Aldwych tube station

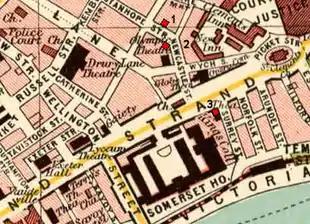
Eastern end of Strand in 1900, before construction of Kingsway and Aldwych. Planned locations of the station are shown in red:

The Great Northern and Strand Railway (GN&SR) first proposed a station in the parish of St Clement Danes in a private bill presented to Parliament in November 1898. The station was to be the southern terminus of an underground railway line planned to run from Wood Green station (now Alexandra Palace) via Finsbury Park and King's Cross and was originally to be located at the corner of Stanhope Street and Holles Street, north of the Strand. When the two streets were scheduled for demolition as part of the London County Council's plans for the construction of Kingsway and Aldwych, the GN&SR moved the location to the junction of the two new roads. Royal assent to the bill was given and the Great Northern and Strand Railway Act 1899 was enacted on 1 August.